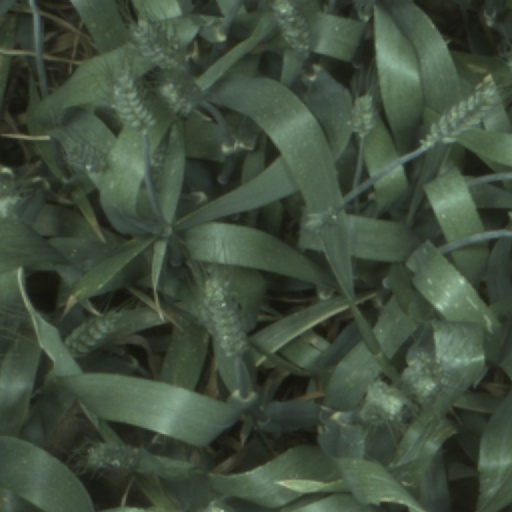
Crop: wheat